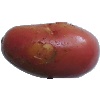
Label: Potato Red Washed 1